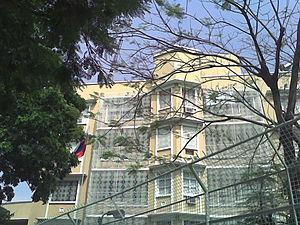
Les représentations diplomatiques de la Russie sont l'ensemble des ambassades et consulats russes établis à l'extérieur du territoire de la Fédération, dépendant du Ministère des Affaires étrangères. La Russie dispose d'un des réseaux d'ambassade parmi les plus étendus au monde, couvrant la quasi-totalité des États reconnus.